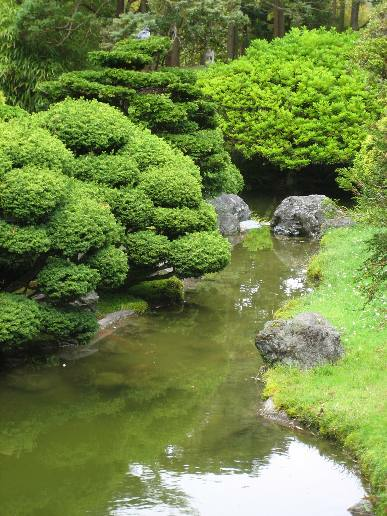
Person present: No